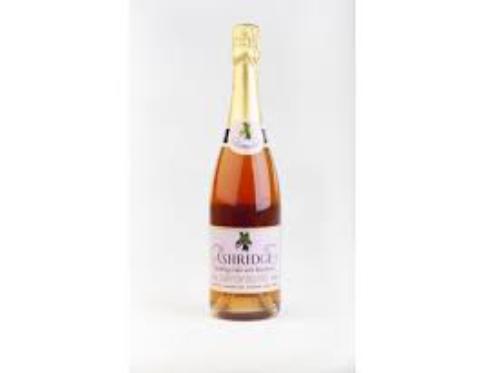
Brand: Ashridge Cider
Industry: Food